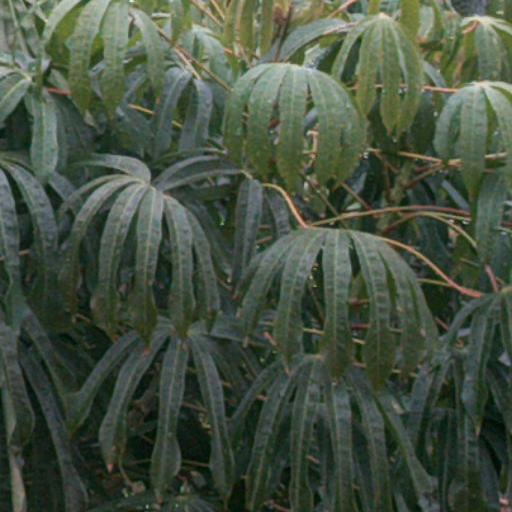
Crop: cassava